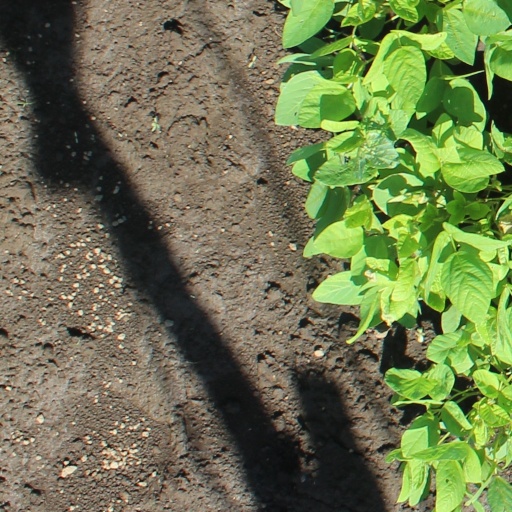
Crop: soybean